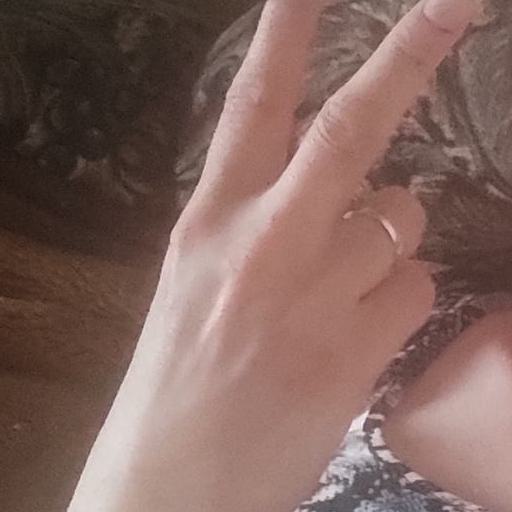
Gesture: peace_inverted